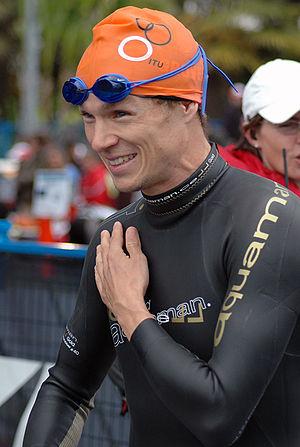
Le triathlon est une discipline sportive constituée de trois épreuves d'endurance enchaînées : natation, cyclisme et course à pied. Sa forme moderne apparaît officiellement aux États-Unis en 1974 et se développe depuis dans le monde entier. Se pratiquant sur des distances très variées, le triathlon devient discipline olympique en l'an 2000 aux Jeux de Sydney sur la distance standard de 1 500 mètres de natation, 40 kilomètres de vélo et 10 kilomètres de course à pied. Il est géré et structuré au niveau mondial par la Fédération internationale de triathlon (ITU) et un ensemble de fédérations continentales et nationales qui déclinent selon leurs spécificités les règles générales édictées par l’ITU.
Simon St. Quentin Whitfield, né le 16 mai 1975 à Kingston est un triathlète professionnel canadien, champion olympique en 2000 et vice-champion olympique en 2008. Dix fois champion de triathlon du Canada, il est le porte drapeau de la délégation canadienne pendant la cérémonie d'ouverture des Jeux olympiques d'été de 2012 à Londres.